A Work in Progress (book)

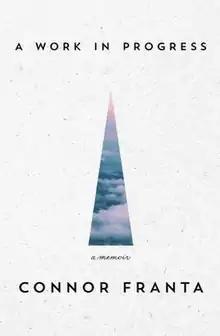
Original cover art

A Work in Progress is a memoir written by YouTuber and entrepreneur Connor Franta. It was published in April 2015 by Atria/Keywords Press. It centers around Franta's life, his childhood, his current life and his future aspirations. Franta went on a promotional tour for the book in the United States, United Kingdom as well as promotion during the Amplify Live Australian Tour in 2015. In May 2016, a hardcover version was made available through a public release. A second hardcover book featuring a different cover, was also released in 2016. The book was succeeded by Franta's 2017 memoir, "Note to Self".